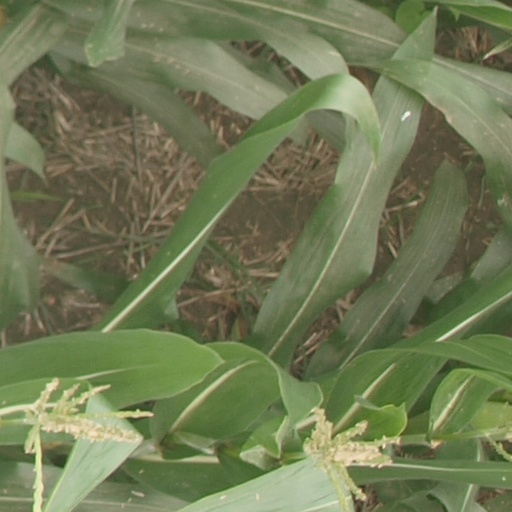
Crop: maize; corn